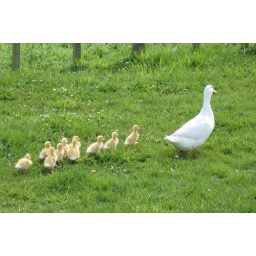
The white duck that lives in the creek has had 10 ducklings. Busy Mum!!